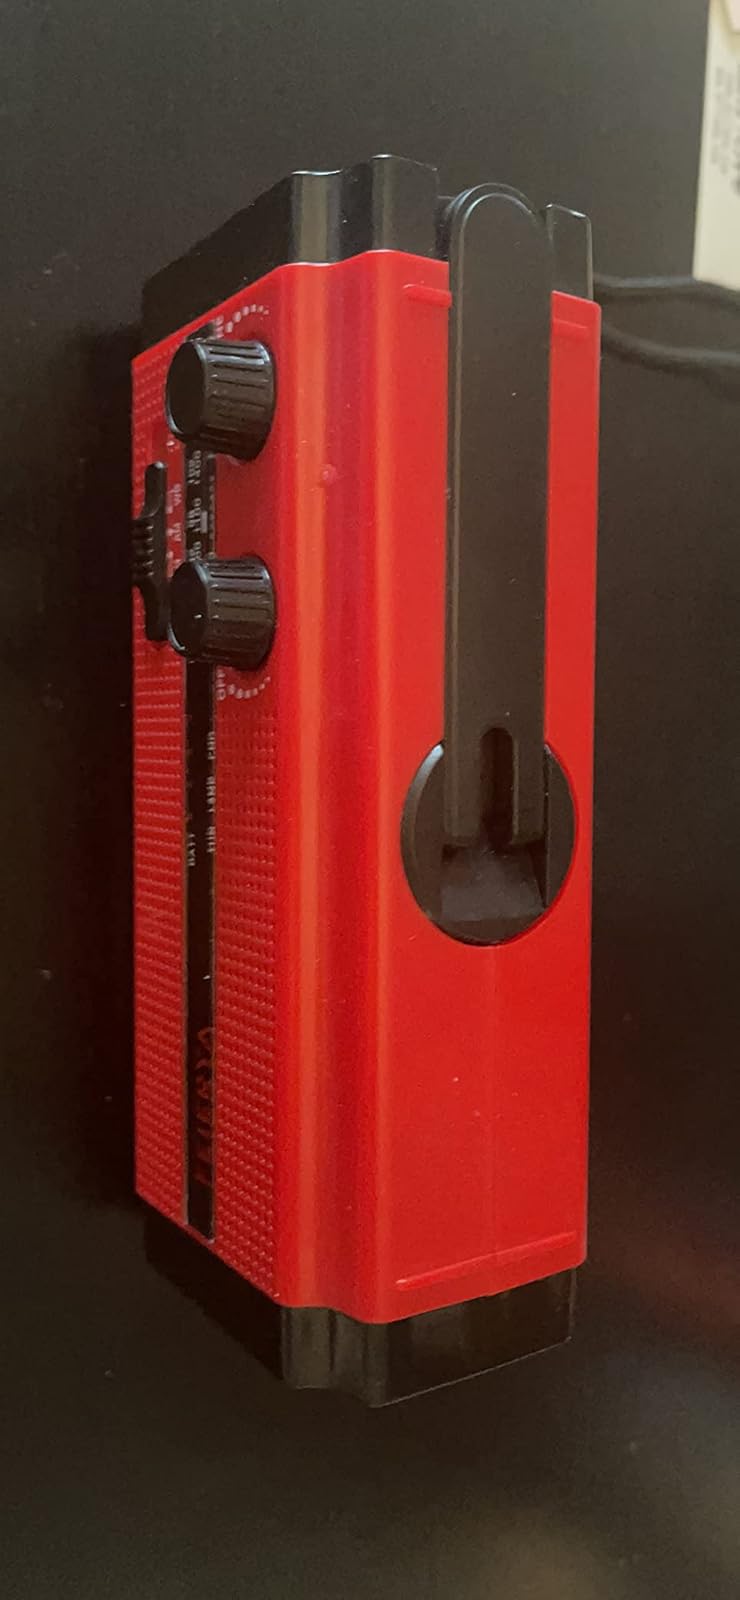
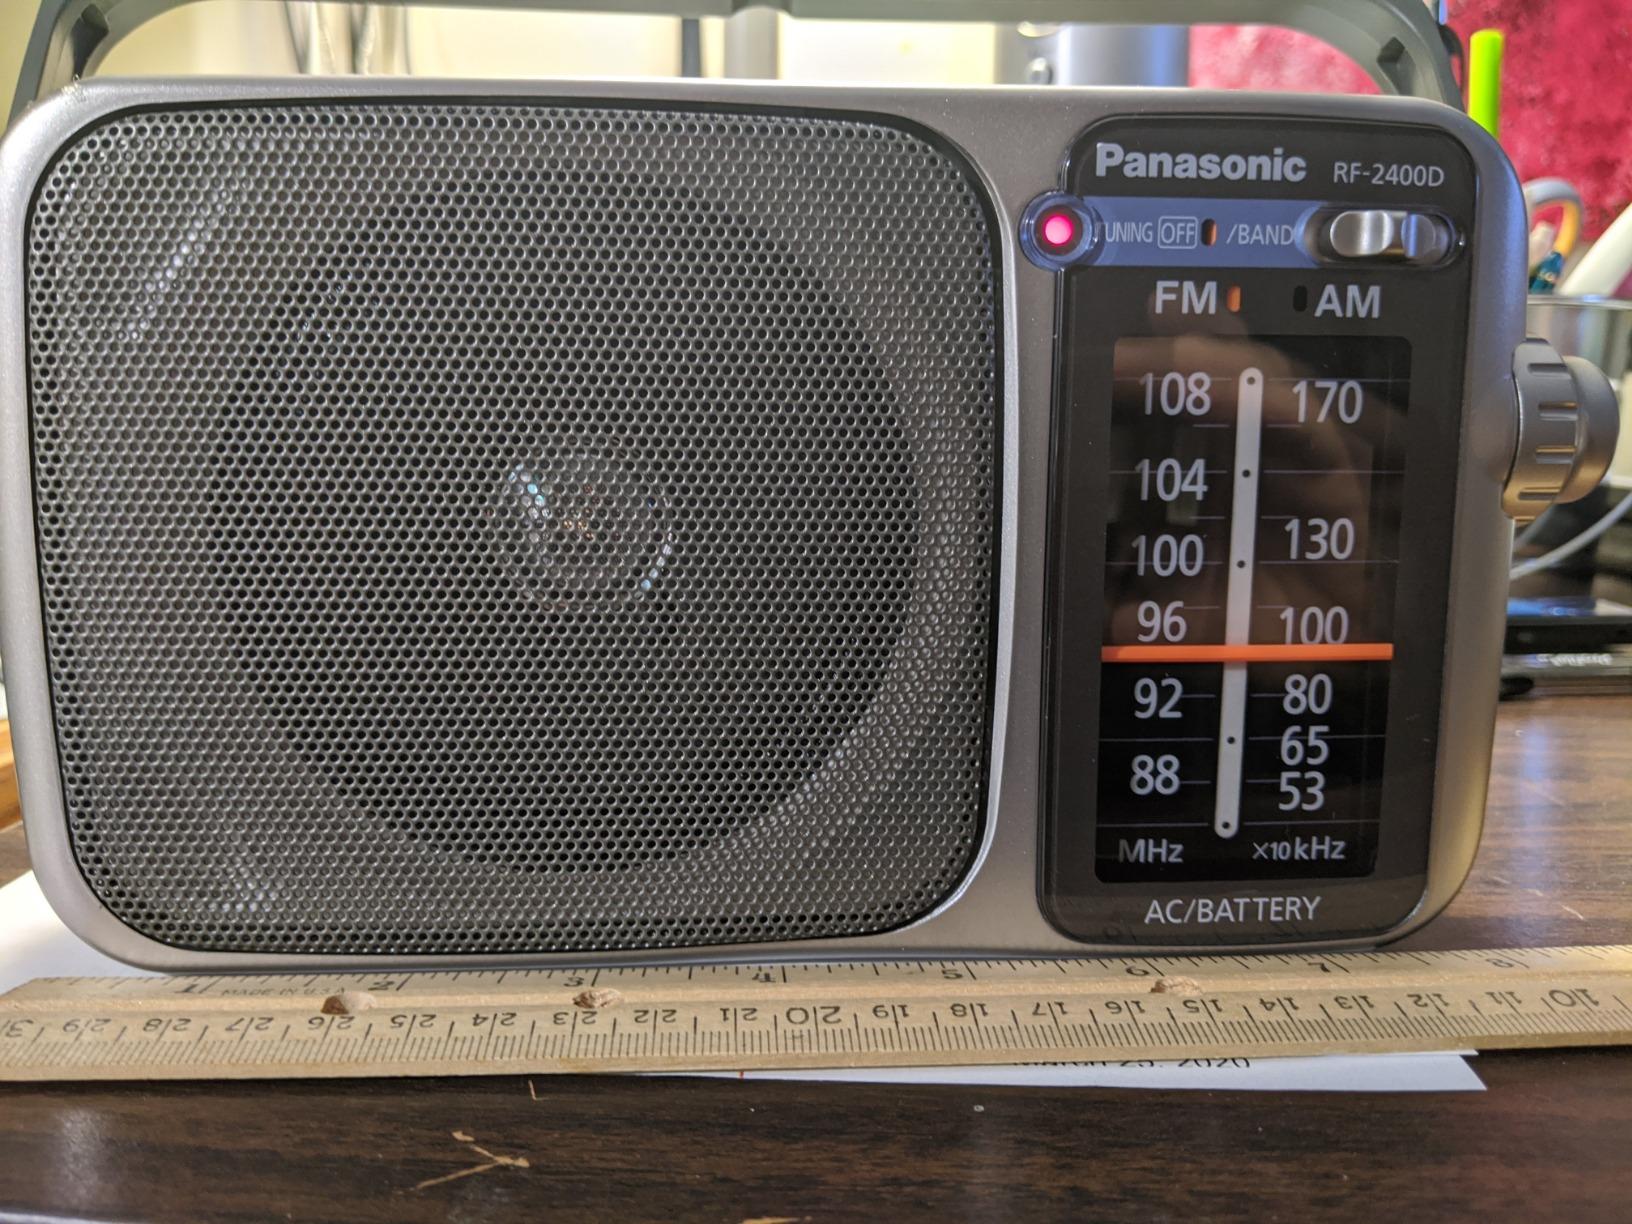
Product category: radio
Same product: no